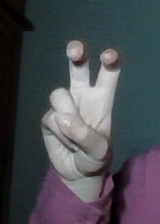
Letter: toot